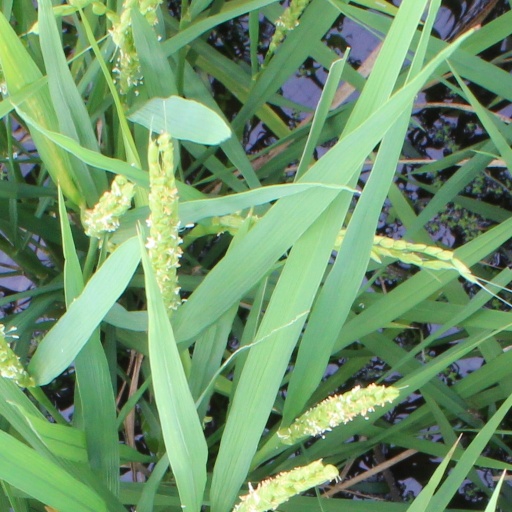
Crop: rice